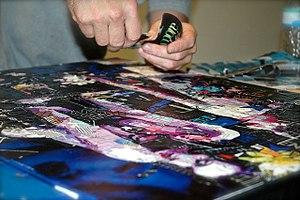
Réalisation d'un collage de Derek Gores, lors d'une de ses expositions/shows
Un collage est un assemblage de matériaux au moyen d'une colle.
Derek Gores est un plasticien américain né à New York en 1971. Diplômé en Licence d'arts plastiques à la Rhode Island School of Design, USA en 1993, pour la création de ses œuvres de collages sur toile, Derek recycle des magazines, des étiquettes et matériaux de toutes sortes. Couleurs, formes et styles sont alors classés et arrangés pour former des toiles recherchées et appréciées.